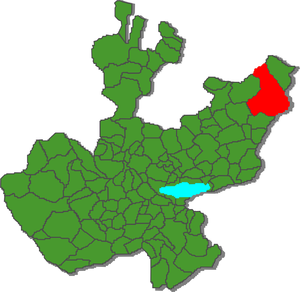
Lagos de Moreno est une ville et sa municipalité environnante dans l'État de Jalisco au Mexique. Elle est située à une altitude de 1 942 mètres à l'extrémité nord-est de l'État. Elle en est la 7ᵉ ville.